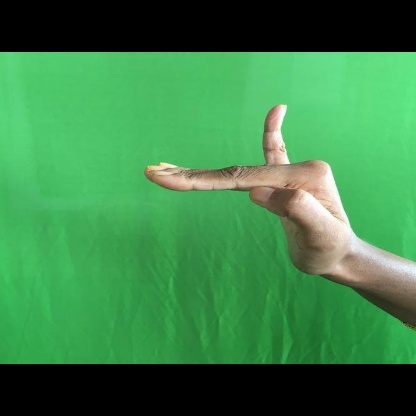
Mudra: Hamsapaksha